Anointed One (Buffy the Vampire Slayer)

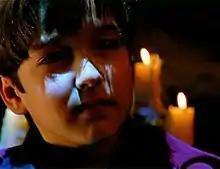
Andrew J. Ferchland as "The Anointed One"

The Anointed One is a fictional character in the television series "Buffy the Vampire Slayer". The character is played by Andrew J. Ferchland. His epithet could refer to his position as the "messiah" (another word meaning anointed) of the vampire The Master.